Bangladesh national football team

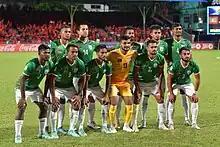
Bangladeshi team at the 2021 SAFF Championship in Maldives.

The 2004 AFC Asian Cup qualifiers, began from March 2003. It was another devastating qualifying campaign for Bangladesh, a defeat at the hands of Laos and a draw against Hong Kong, concluded their Asian Cup qualification hopes. The team did show signs of improvement by reaching the final of the 2005 Saff Championship, only to be defeated by India in the final again. From December 2005, Bangladesh began their 2007 AFC Asian Cup qualification campaign, winning only a single game in the process, before once again failing to reach the main phase of the competition. The 2008 SAFF Championship also ended in huge disappointment, as Bangladesh were knocked out during the group-stages, even after the BFF launched the country's first professional league, the Bangladesh Premier League, the previous year. Their underwhelming SAFF campaign resulted in the dismissal of coach of Abu Yusuf. He was replaced by another former national team player, Shafiqul Islam Manik, who only lasted at the job for three months.